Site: brandenburg
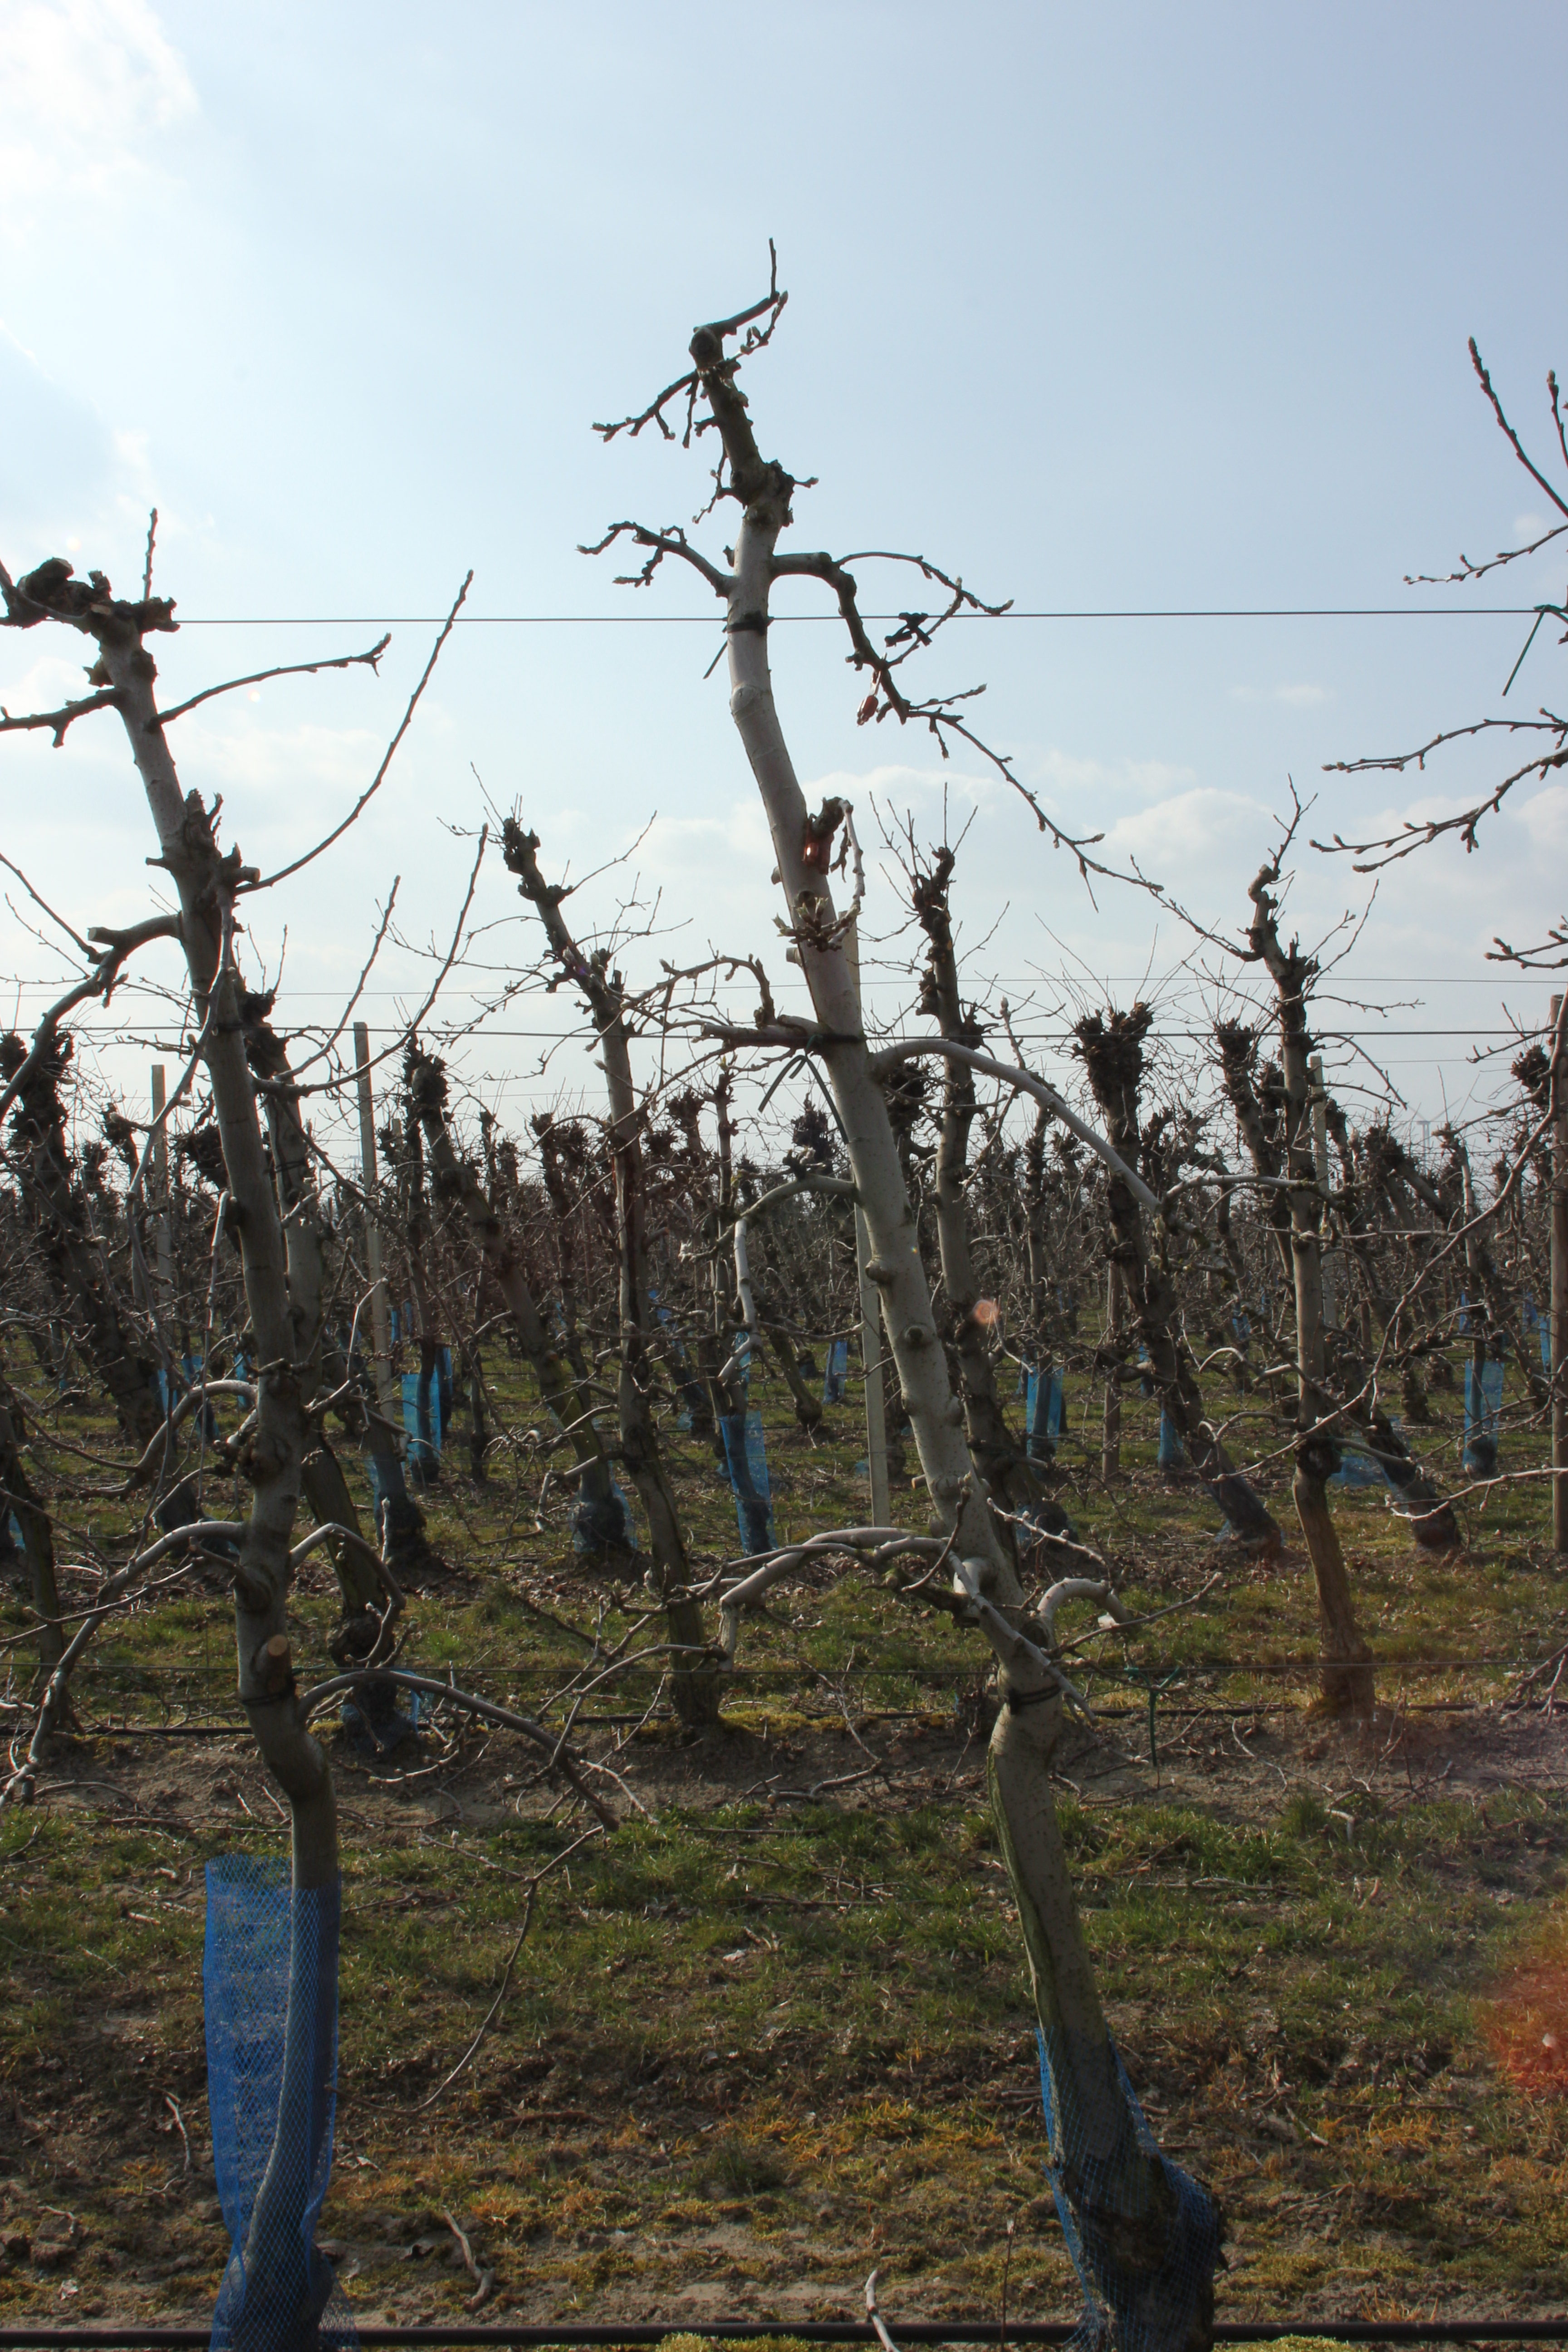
Growth stage (BBCH 03): Bud development